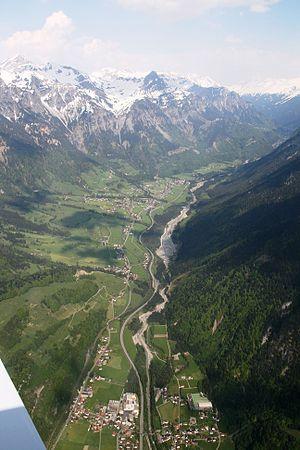
Le Klostertal est une vallée parcourue par l'Alfenz, qui s'étend de l'Arlberg jusqu'à Bludenz, dans l'État du Vorarlberg, en Autriche.